Daniel E. Garrett

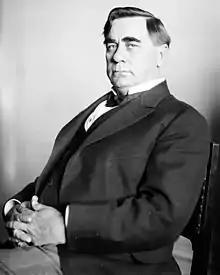

Daniel Edward Garrett (April 28, 1869 – December 13, 1932) was a Democratic U.S. Representative from Texas, elected at large and later from the 8th District of Texas.